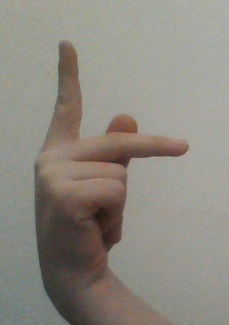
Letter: dha